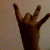
The image shows a hand gesture representing the number 8 in Indian Sign Language.